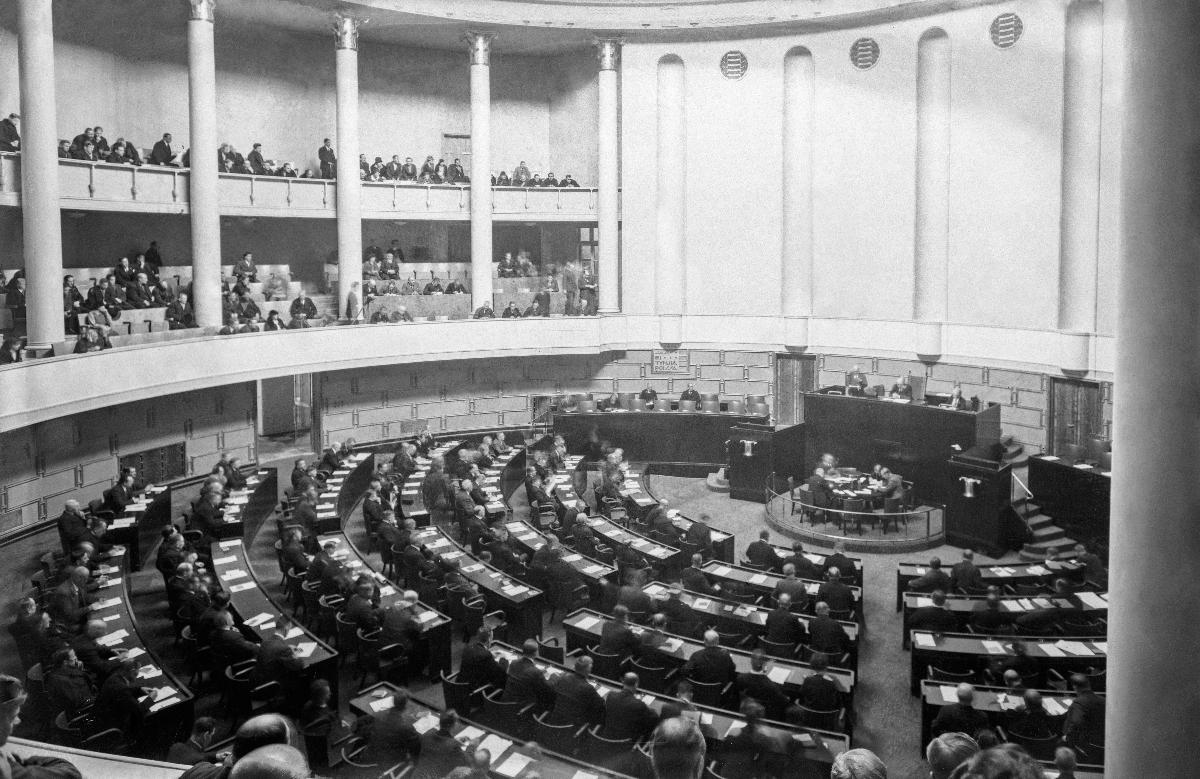
Valtiopäivien avajaiset uudessa Eduskuntatalossa
Öppnandet av riksdagen i det nya Riksdagshuset; Opening of the Parliament in the new Parliament House
sisällön kuvaus: Eduskunnan avajaiset Eduskuntatalossa Helsingissä 2.2.1931. content description: The opening of the Finnish Parliament in the Parliament House of Finland, Helsinki 1931. innehållsbeskrivning: Riksdagens öppnande i Riksdagshuset, Helsingfors 2.2.1931.
Kuvaaja: Sundström, Hugo, kuvaaja
Vuosi: 1931
Paikka: Suomi, Uusimaa, Helsinki
Aiheet: arkkitehtuuri; rakennukset; Eduskuntatalo; eduskunta (parlamentit); sisäkuva; HBL; architecture; buildings; Parliament House; parliament; politics; parliament house; interior; arkitektur; byggnader; Riksdagshuset (Finland); riksdagen; politik; riksdagshuset; interiör